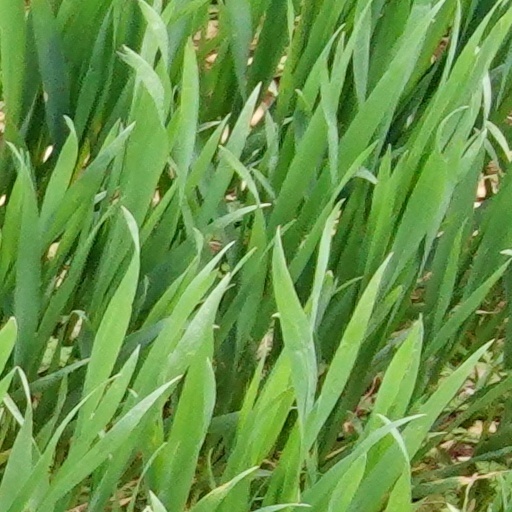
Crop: wheat